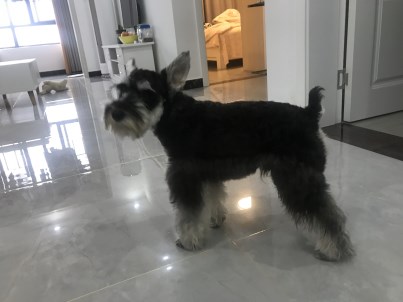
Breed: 2342-n000102-miniature_schnauzer